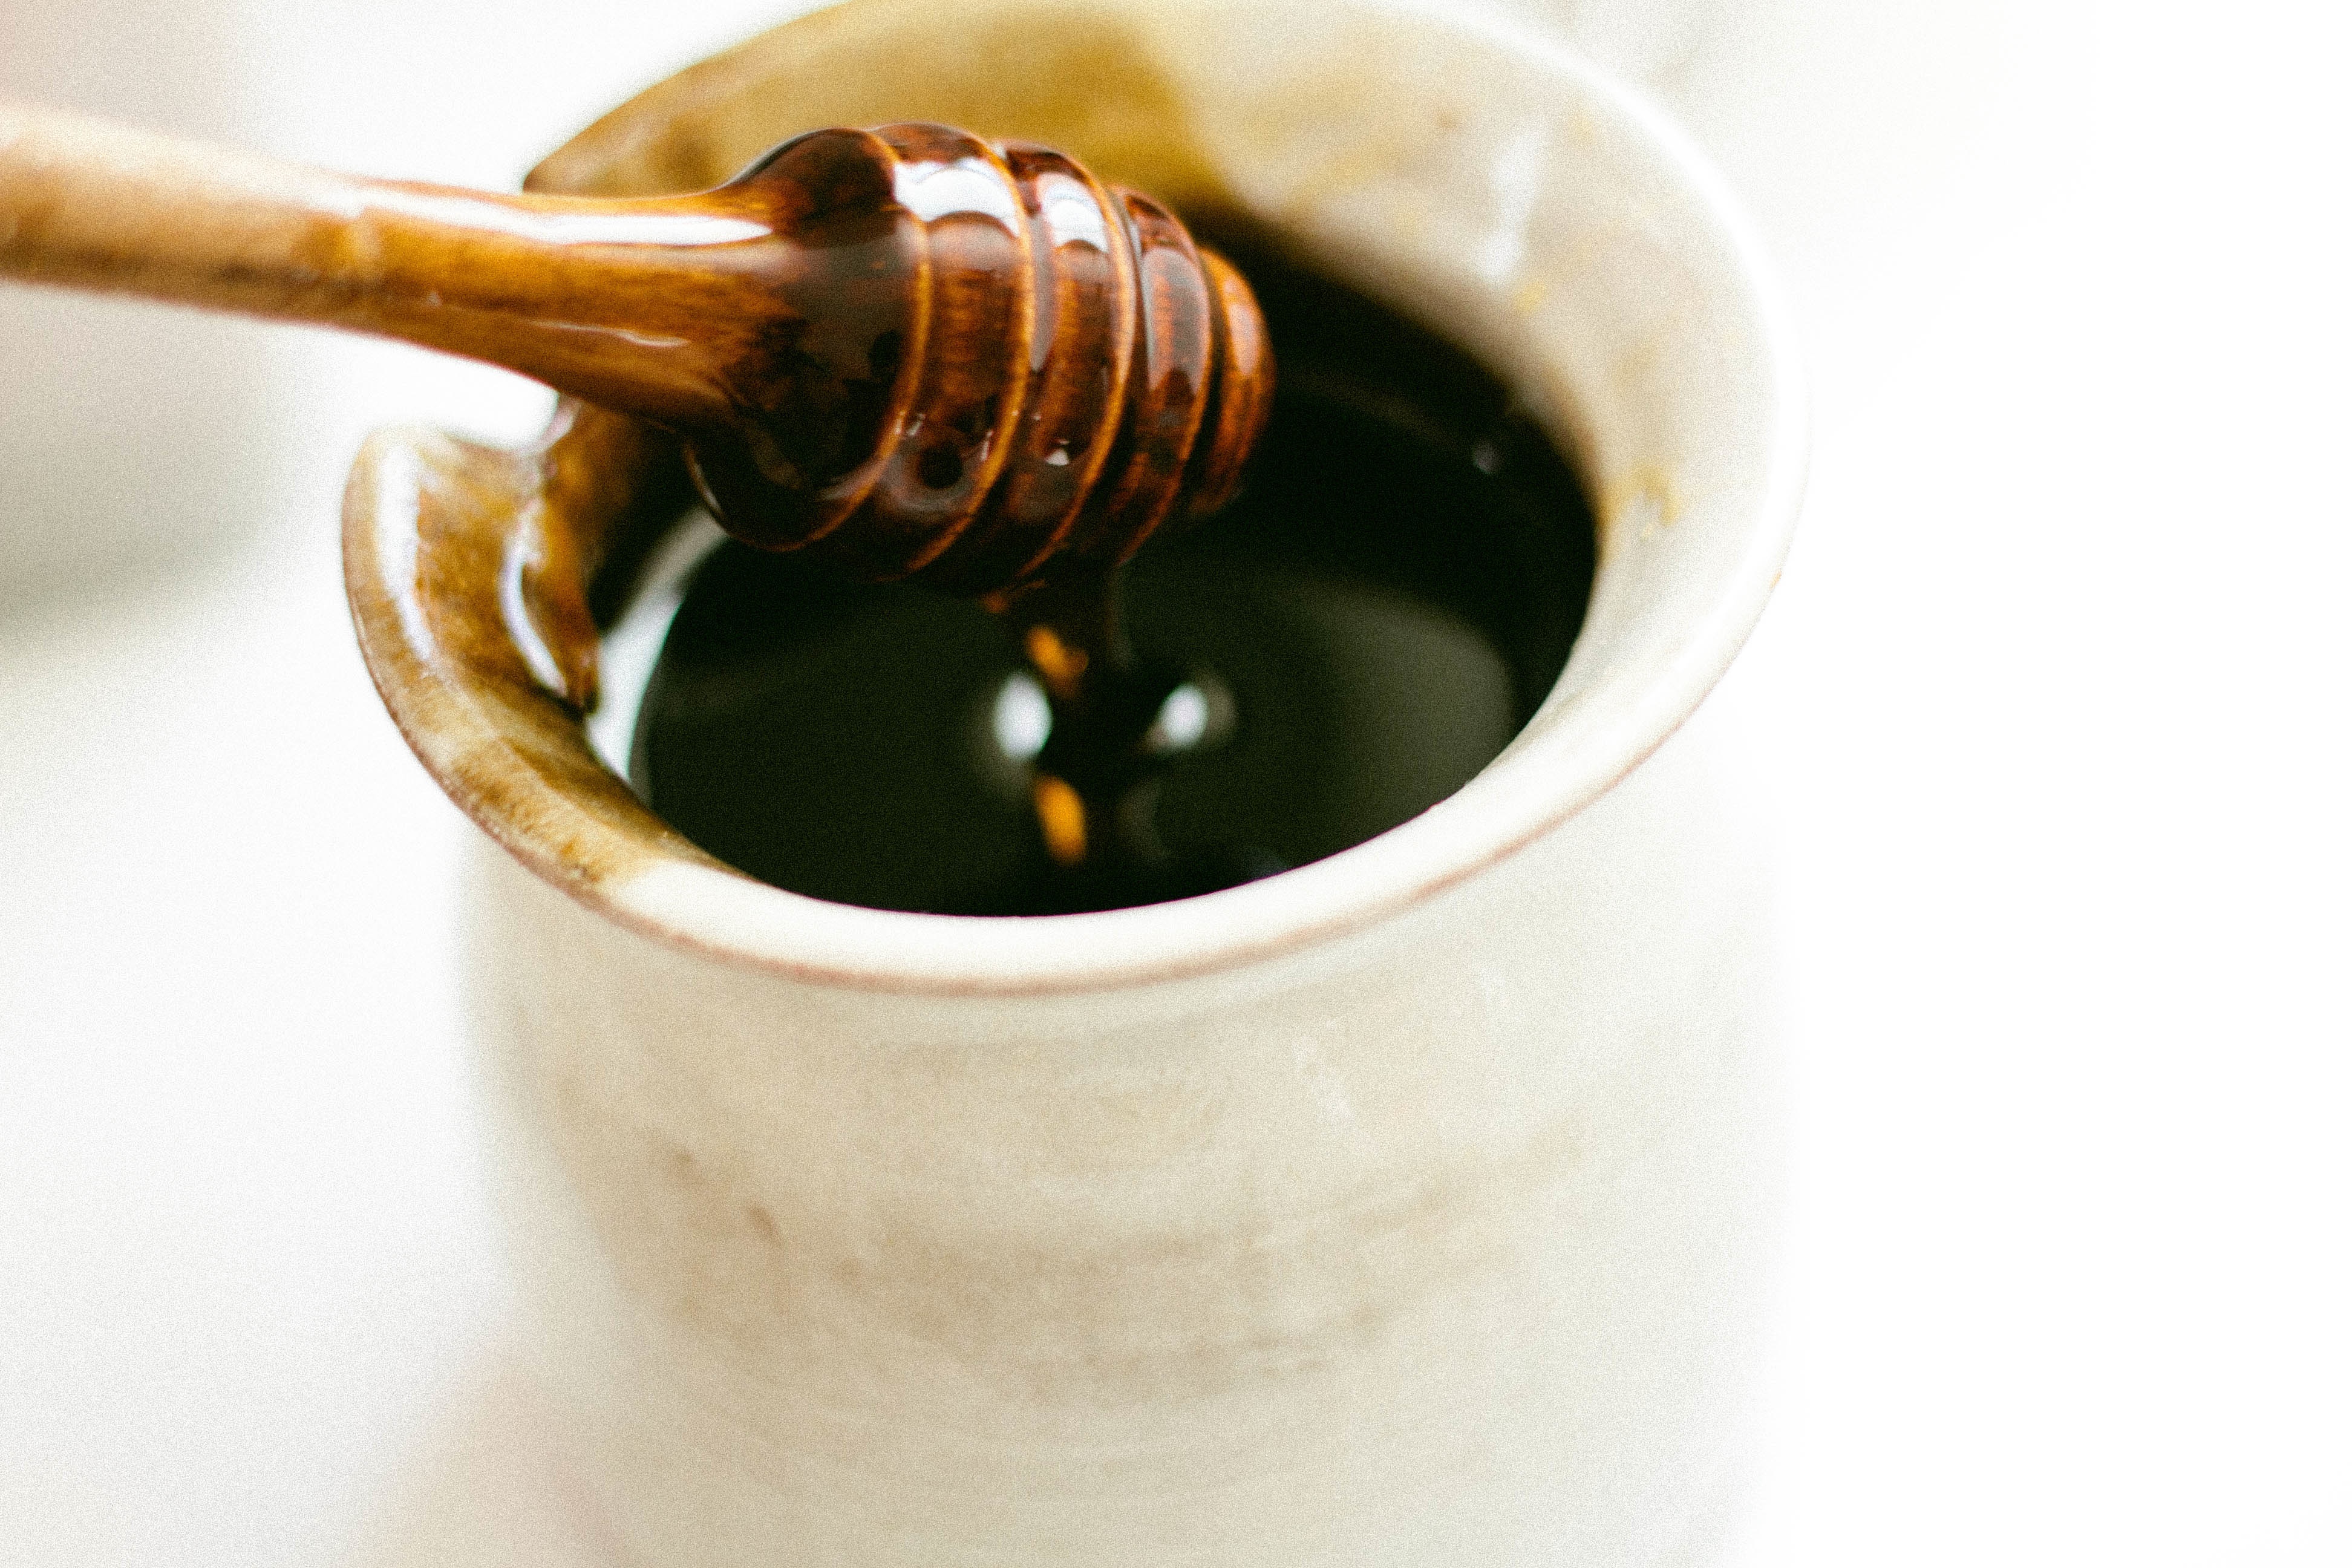
sweet, tea, pot, honey, jar, dip, dish, food, produce, drink, dessert, cuisine, asian food, flavor